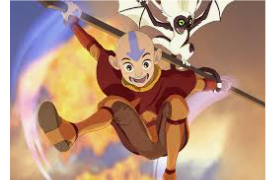
Portrait style: Cartoon Portrait